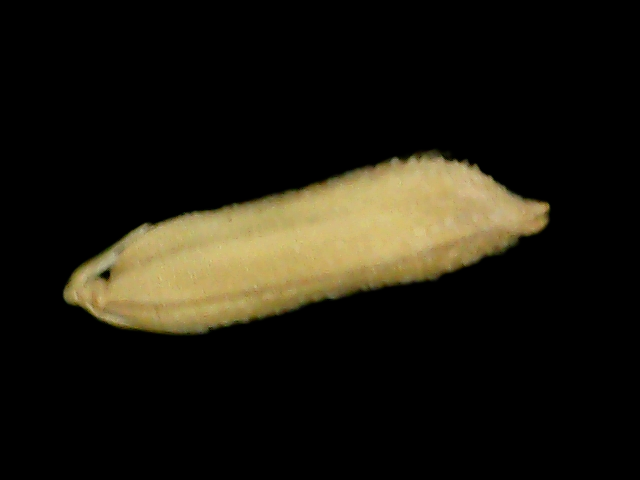
Rice variety: Binadhan14